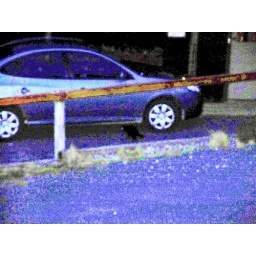
Photo taken at dusk of a wild Tasmanian Devil (see the black creature running under the car)